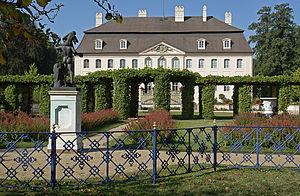
Le château de Branitz est un château situé à Branitz près de Cottbus dans le Brandebourg, réputé pour son parc.